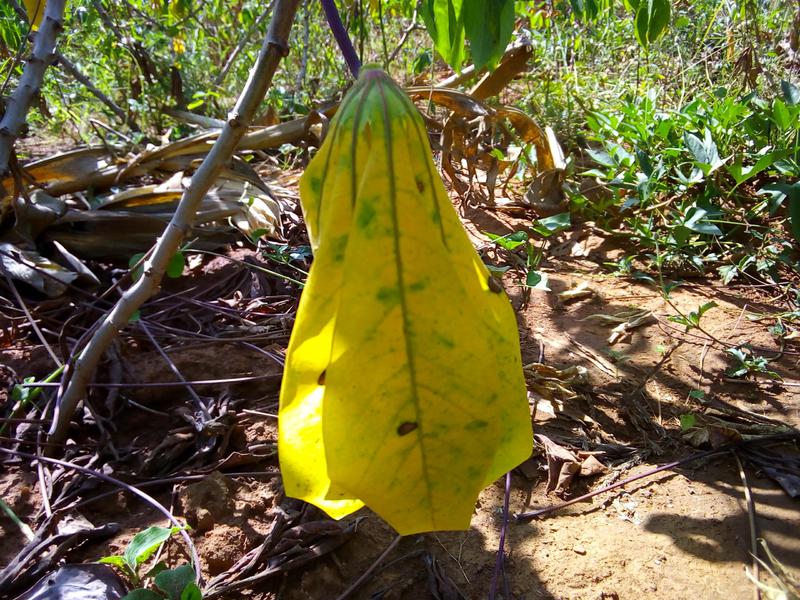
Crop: cassava
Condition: brown_streak_disease